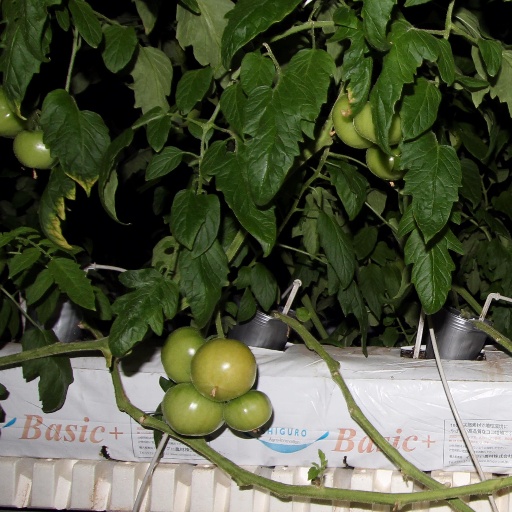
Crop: tomato